Remington and the Curse of the Zombadings

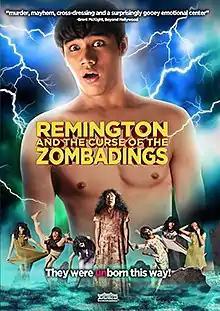
Release poster

Remington and the Curse of the Zombadings is a 2011 Filipino independent horror comedy film directed by Jade Castro and starring Martin Escudero. Castro co-wrote the screenplay with Raymond Lee and Michiko Yamamoto. It is the highest-grossing Filipino independent film in 2011.